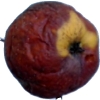
Label: apples